Gregg De Lorto

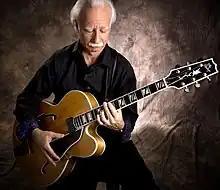
Gregg De Lorto recording "Serenade Me In the Moonlight" with his Heritage Golden Eagle

Gregg De Lorto (born October 12, 1950) is an American guitarist, singer-songwriter, arranger, record producer and the California representative for "The Heritage Guitar Company of Kalamazoo" – "Heritage Guitars". He is a native of California and the great-grandson of two Italian-born musicians and old world luthiers (violin makers). Without knowledge of his musical roots, De Lorto began playing the guitar at the age of nine, performing at schools and local venues, all the while increasing his musical range. By 14, he had become a professional musician when he joined "Limey and The Yanks".